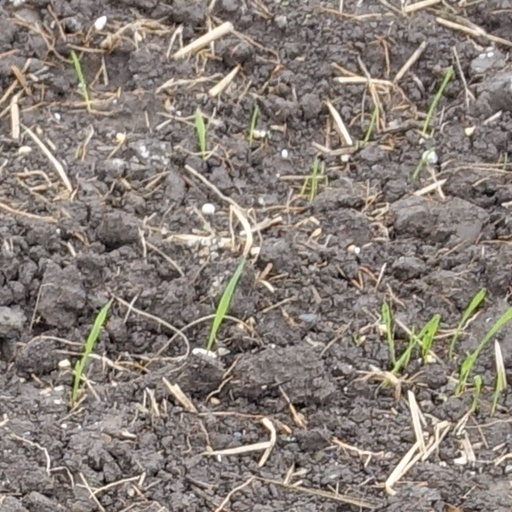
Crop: wheat